Josef Schretter

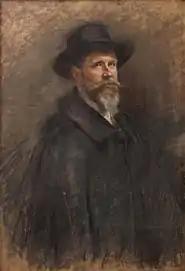
Self-portrait (1906)

Josef Schretter (18 March 1856, Inzing - 18 March 1909, Innsbruck) was painter from Austria-Hungary; specializing in portraits and genre scenes.